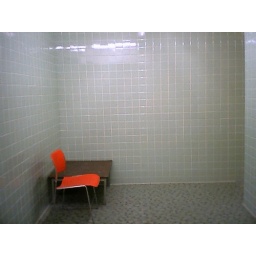
Another part of the bathroom/shower area. Don't ask me why they kept a nice table and chairs in there.